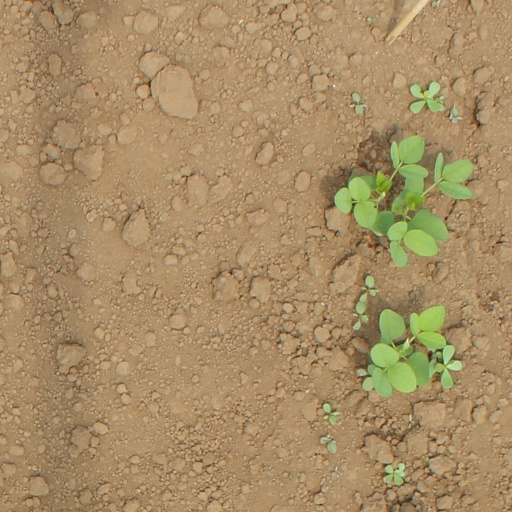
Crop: soybean